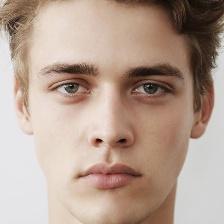
Label: faces